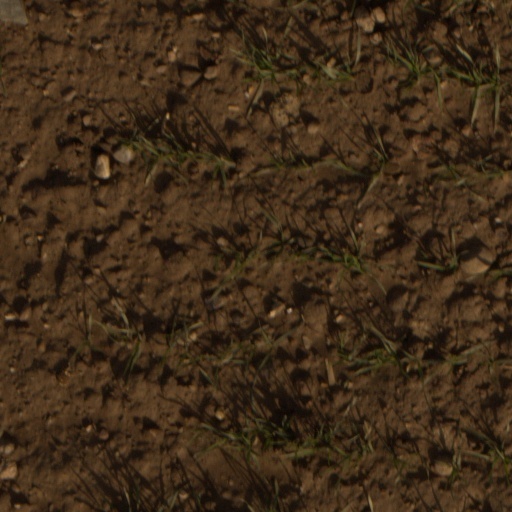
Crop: wheat